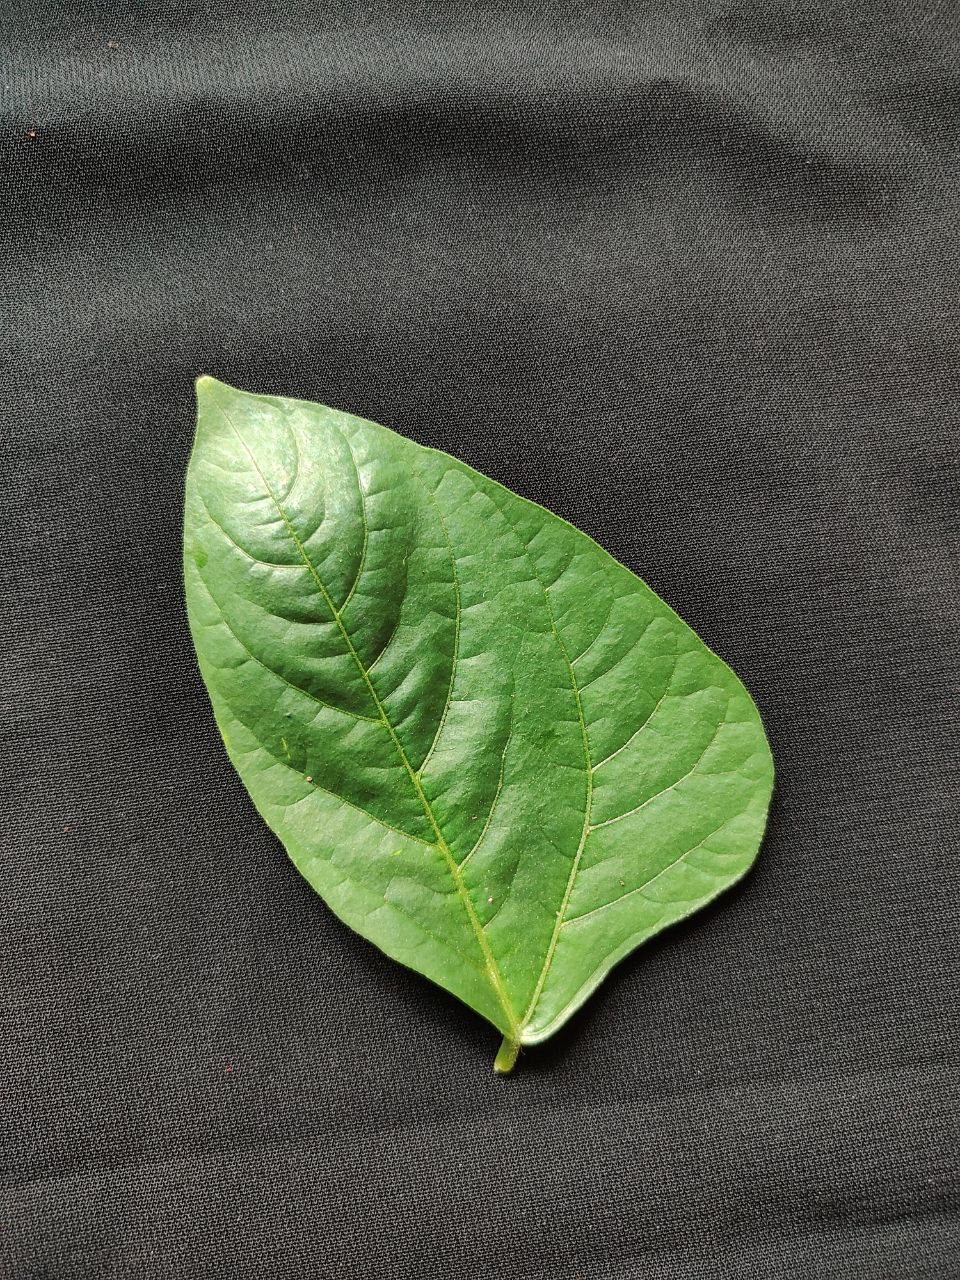
Crop: cowpea
Leaf condition: Fresh Leaf